Bradley A. Fiske

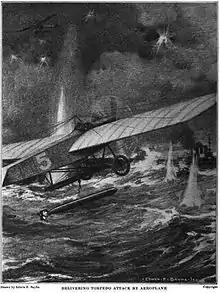
In 1915, Fiske reported that aerial torpedoes could be used to attack enemy fleets in their own harbors.

In the late 19th century, ships' guns were equipped only with open sights. Fiske, then a lieutenant on a gunboat, developed the idea of augmenting his ship's guns with a telescopic sight to improve accuracy. By 1890, he had taken out the first of several patents on his telescopic sights, which in time would be developed into the modern range finder.